Buck O'Neil Lifetime Achievement Award

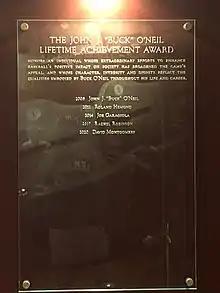
The list of award winners (2021)

In 2008, the Hall of Fame dedicated a life-size bronze statue of O'Neil near the entrance of its museum. With the statue are a list of recipients of the award and a plaque that summarizes O'Neil's contributions to the game of baseball. A smaller statue is given to each honoree at the induction ceremony during Hall of Fame Weekend.